Answer in natural language. Consider the 3D positions of the objects in the scene and not just the 2D positions in the image. Is the centerpoint of  framed mountain landscape photo at a higher height than modern black sofa? Choose between the following options: yes or no
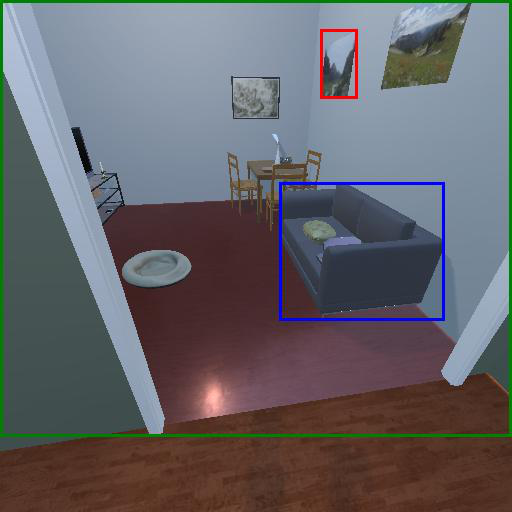
<answer>yes</answer>